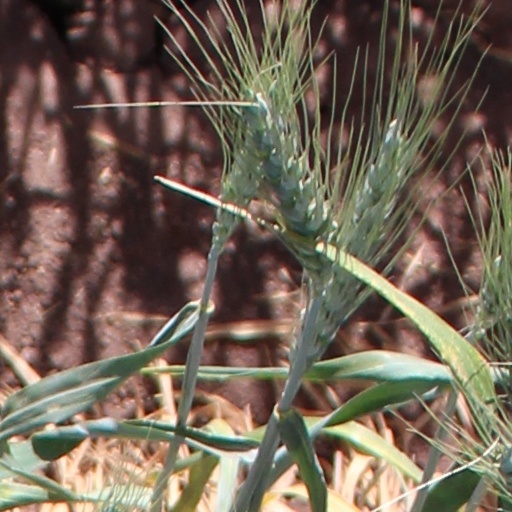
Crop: wheat